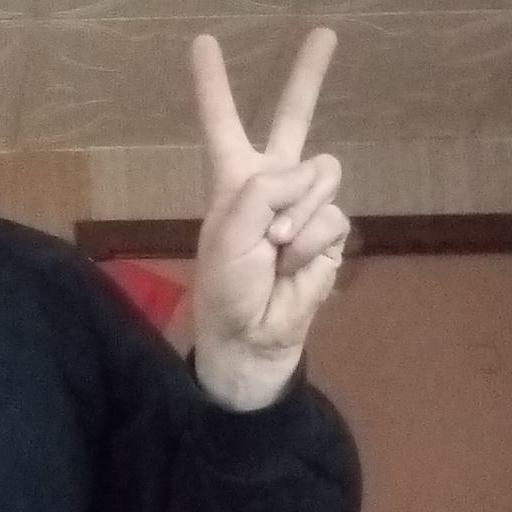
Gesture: peace